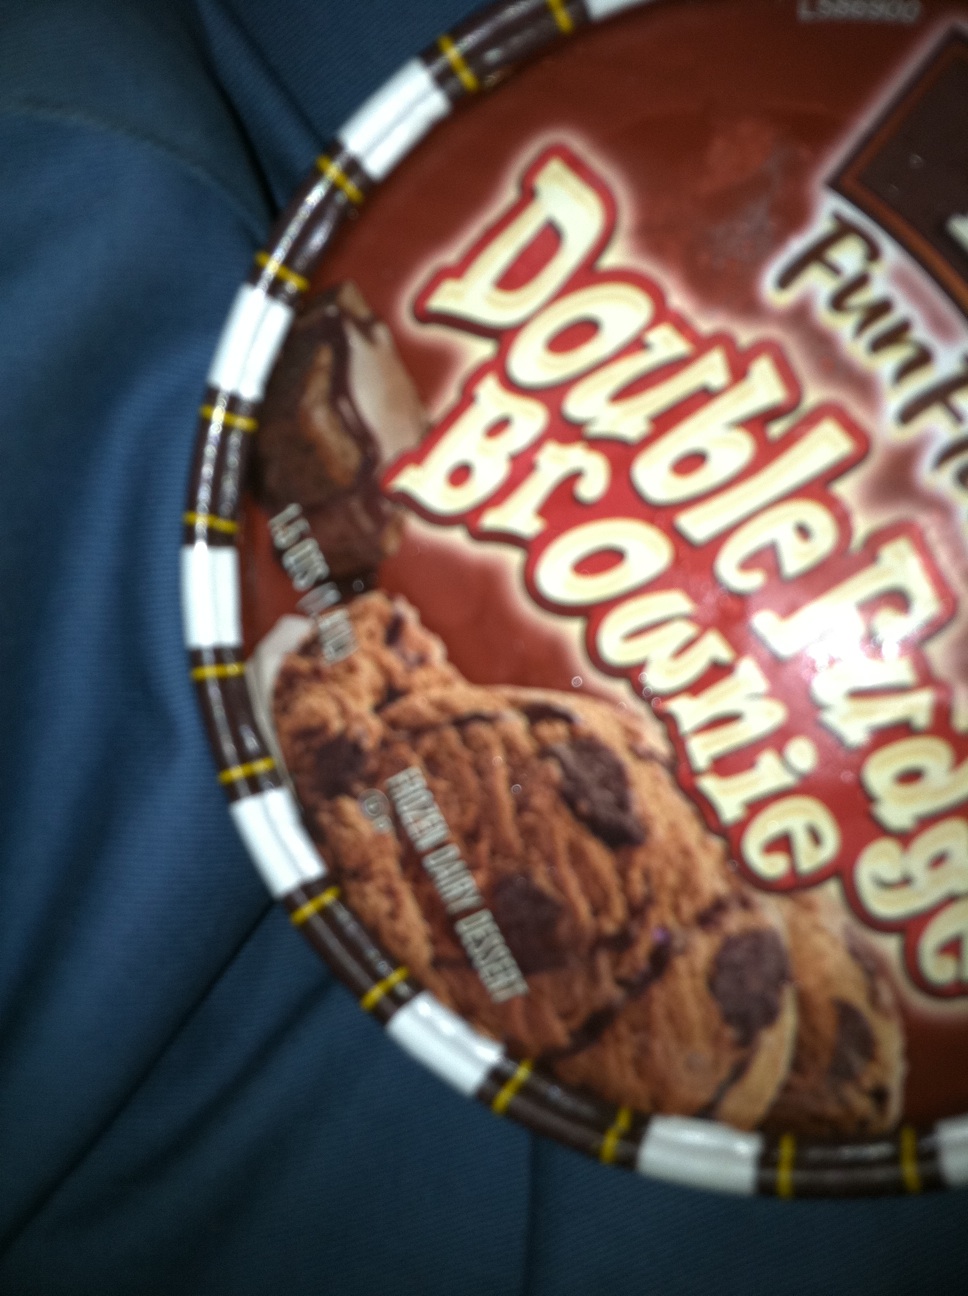Question: What kind of ice cream is this?
Answer: double fudge brownie